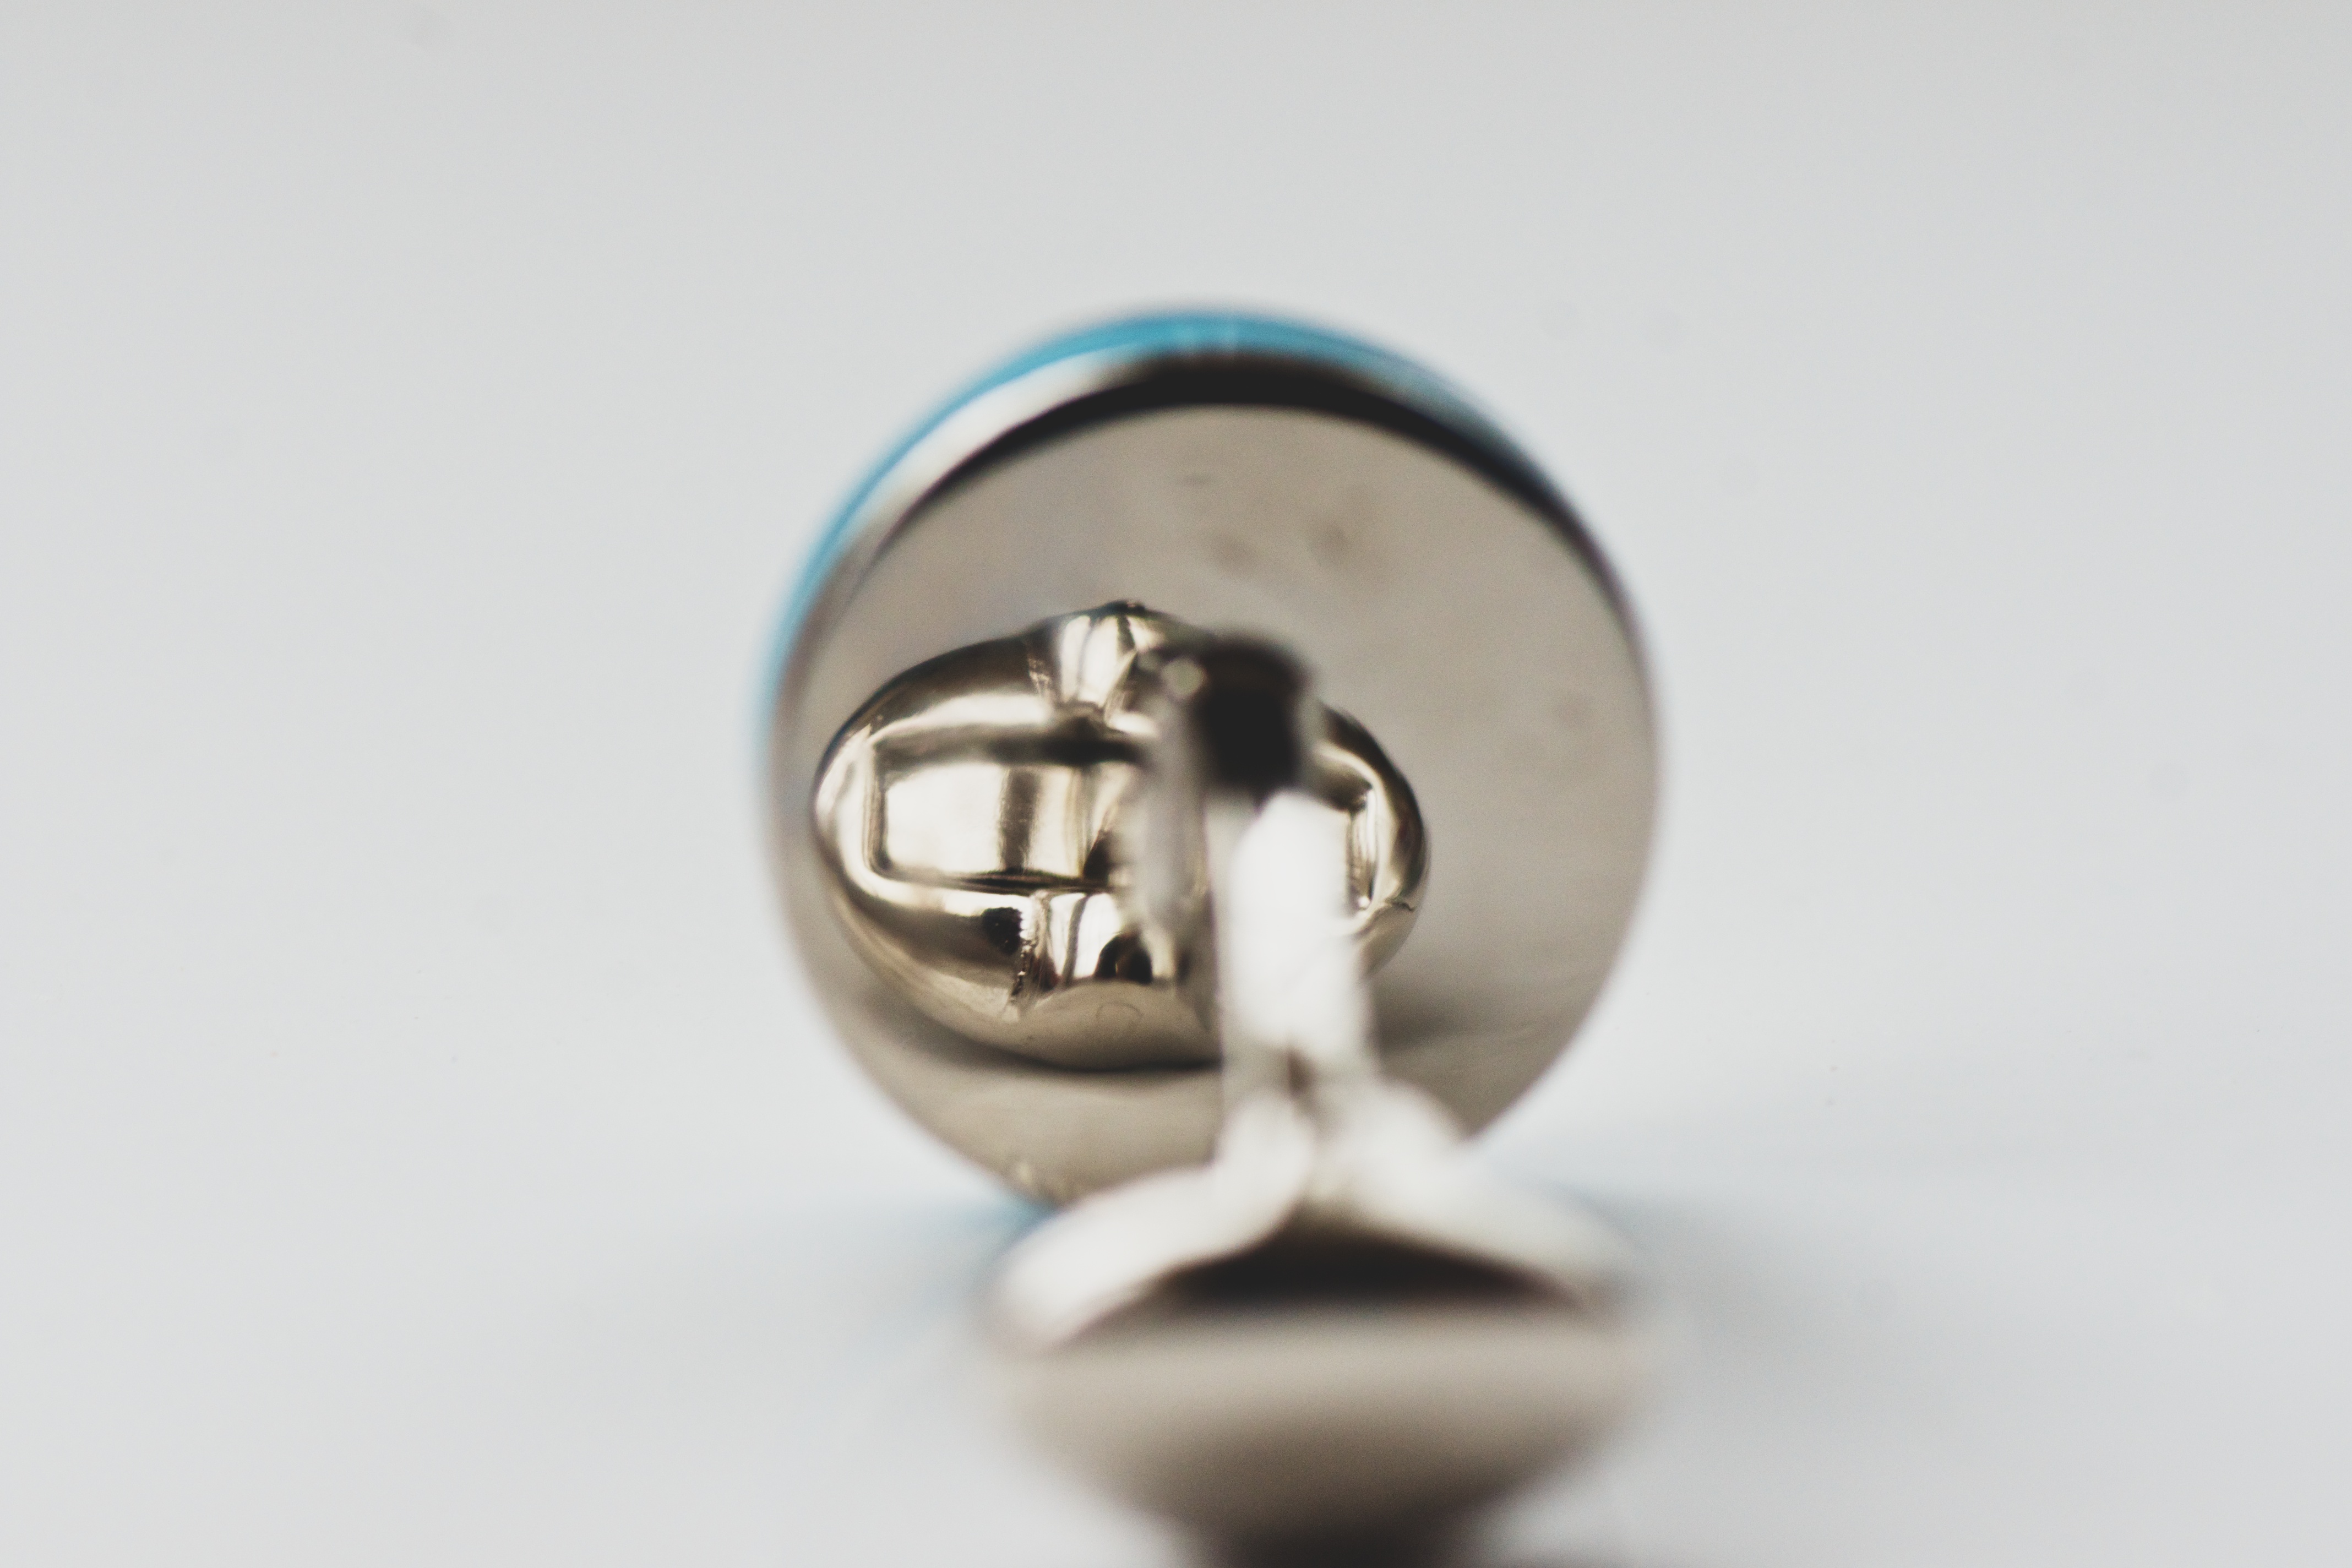
ring, macro, jewellery, stilllife, silver, sony, tamron, 90mm, monday, hmm, backwards, macromonday, a700, cufflinks, locket, fashion accessory